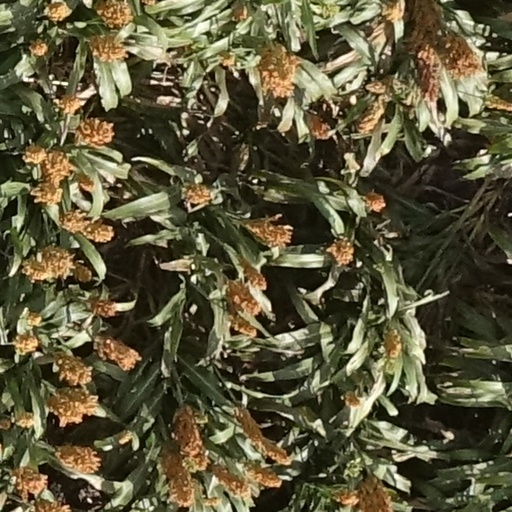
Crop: sorghum